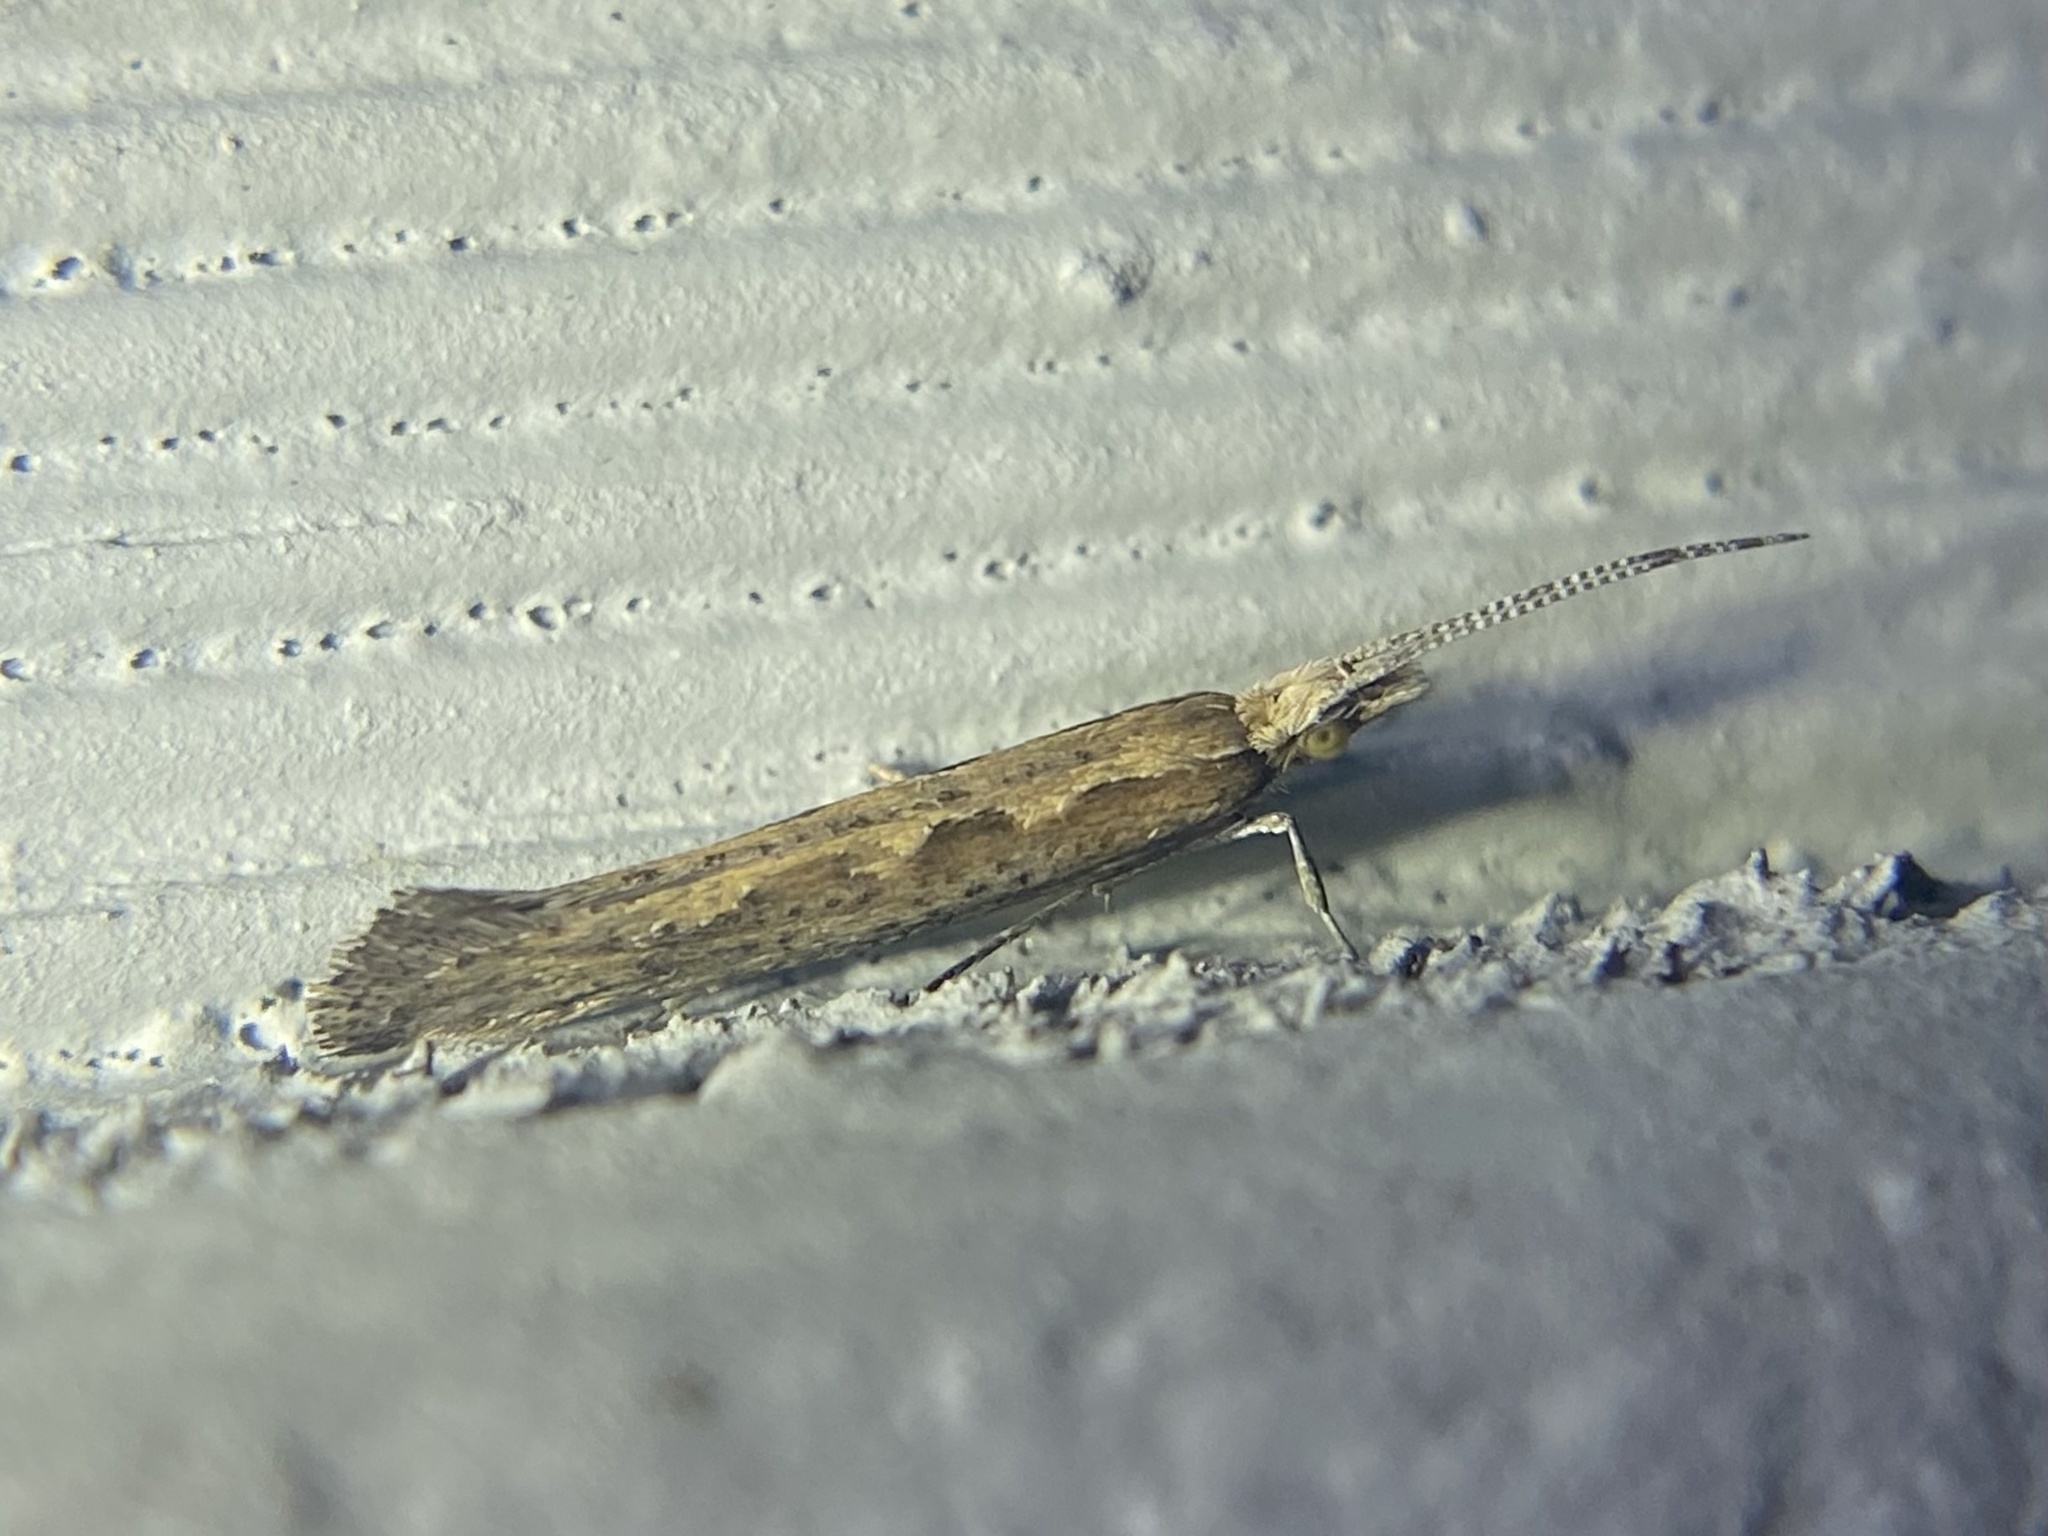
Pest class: diamondback_moth